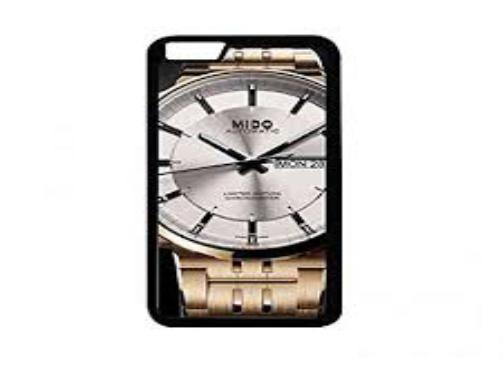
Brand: mido
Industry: Clothes